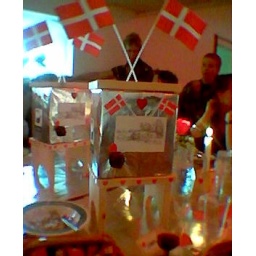
bag in a box i festdragt..